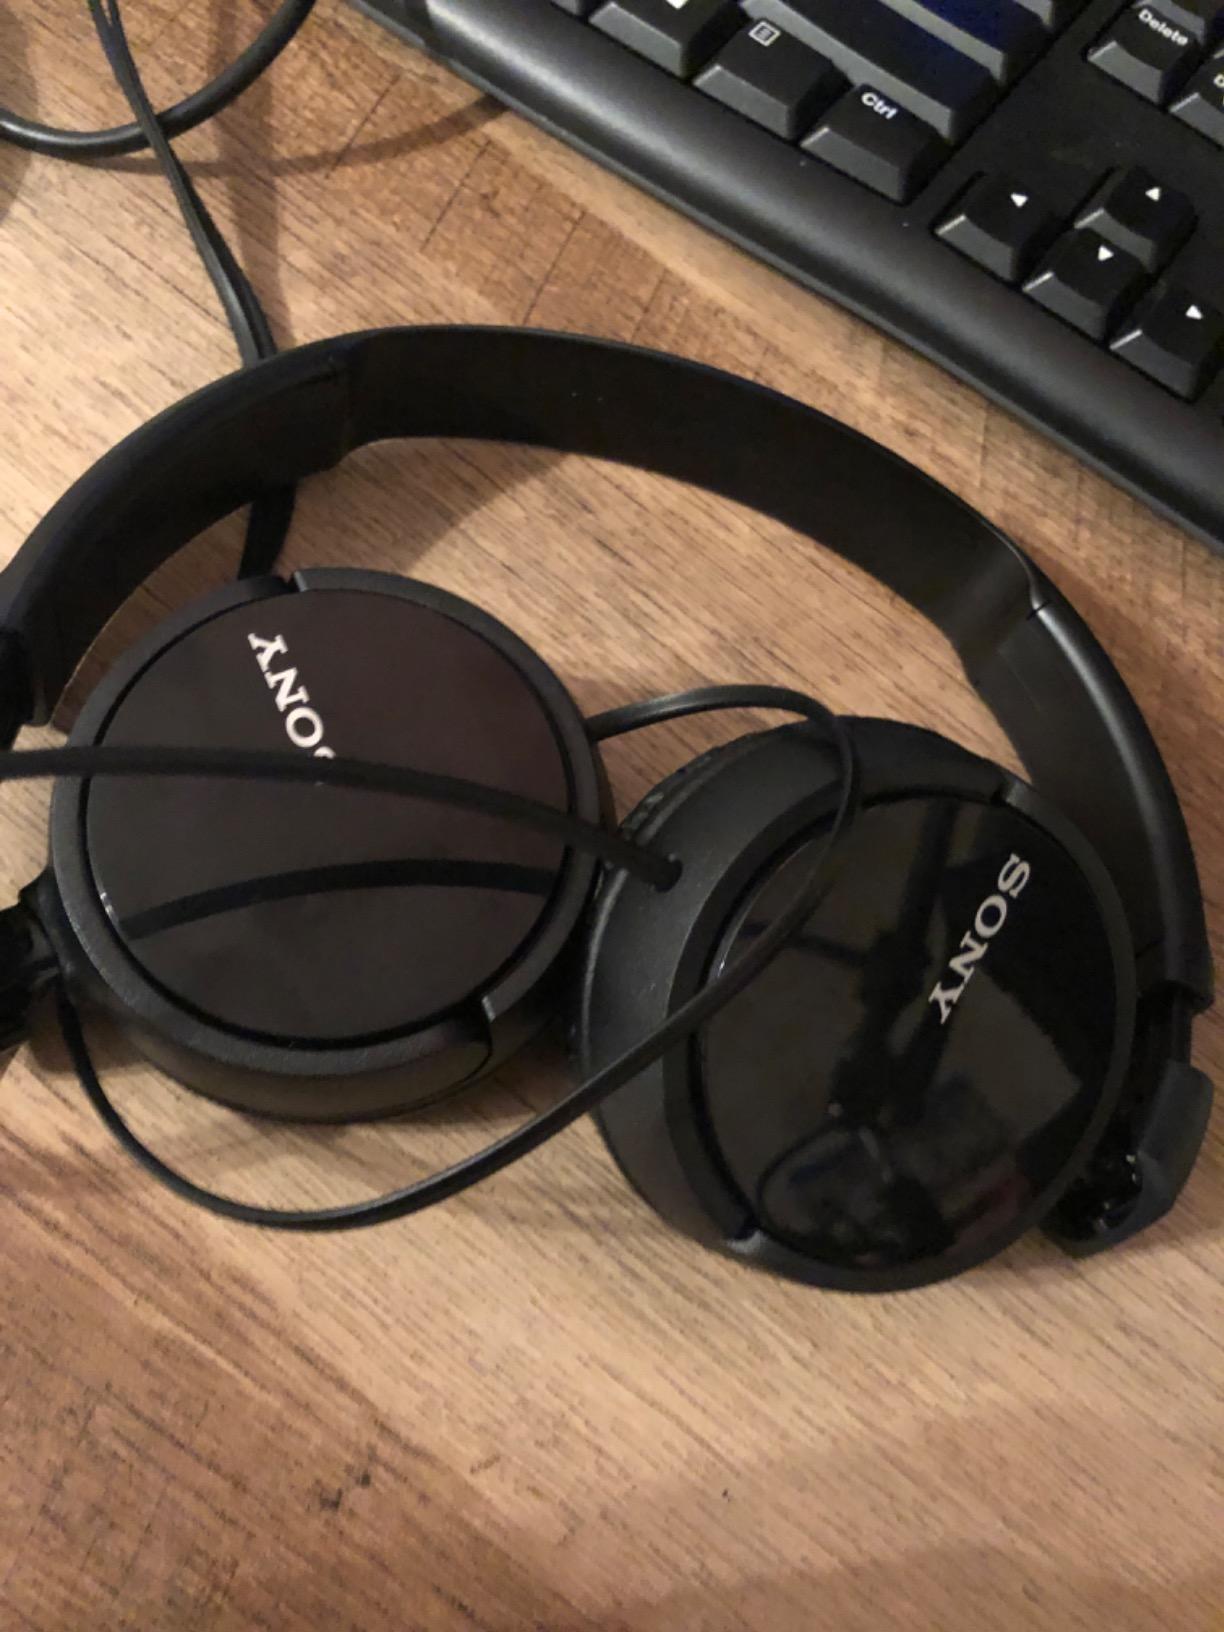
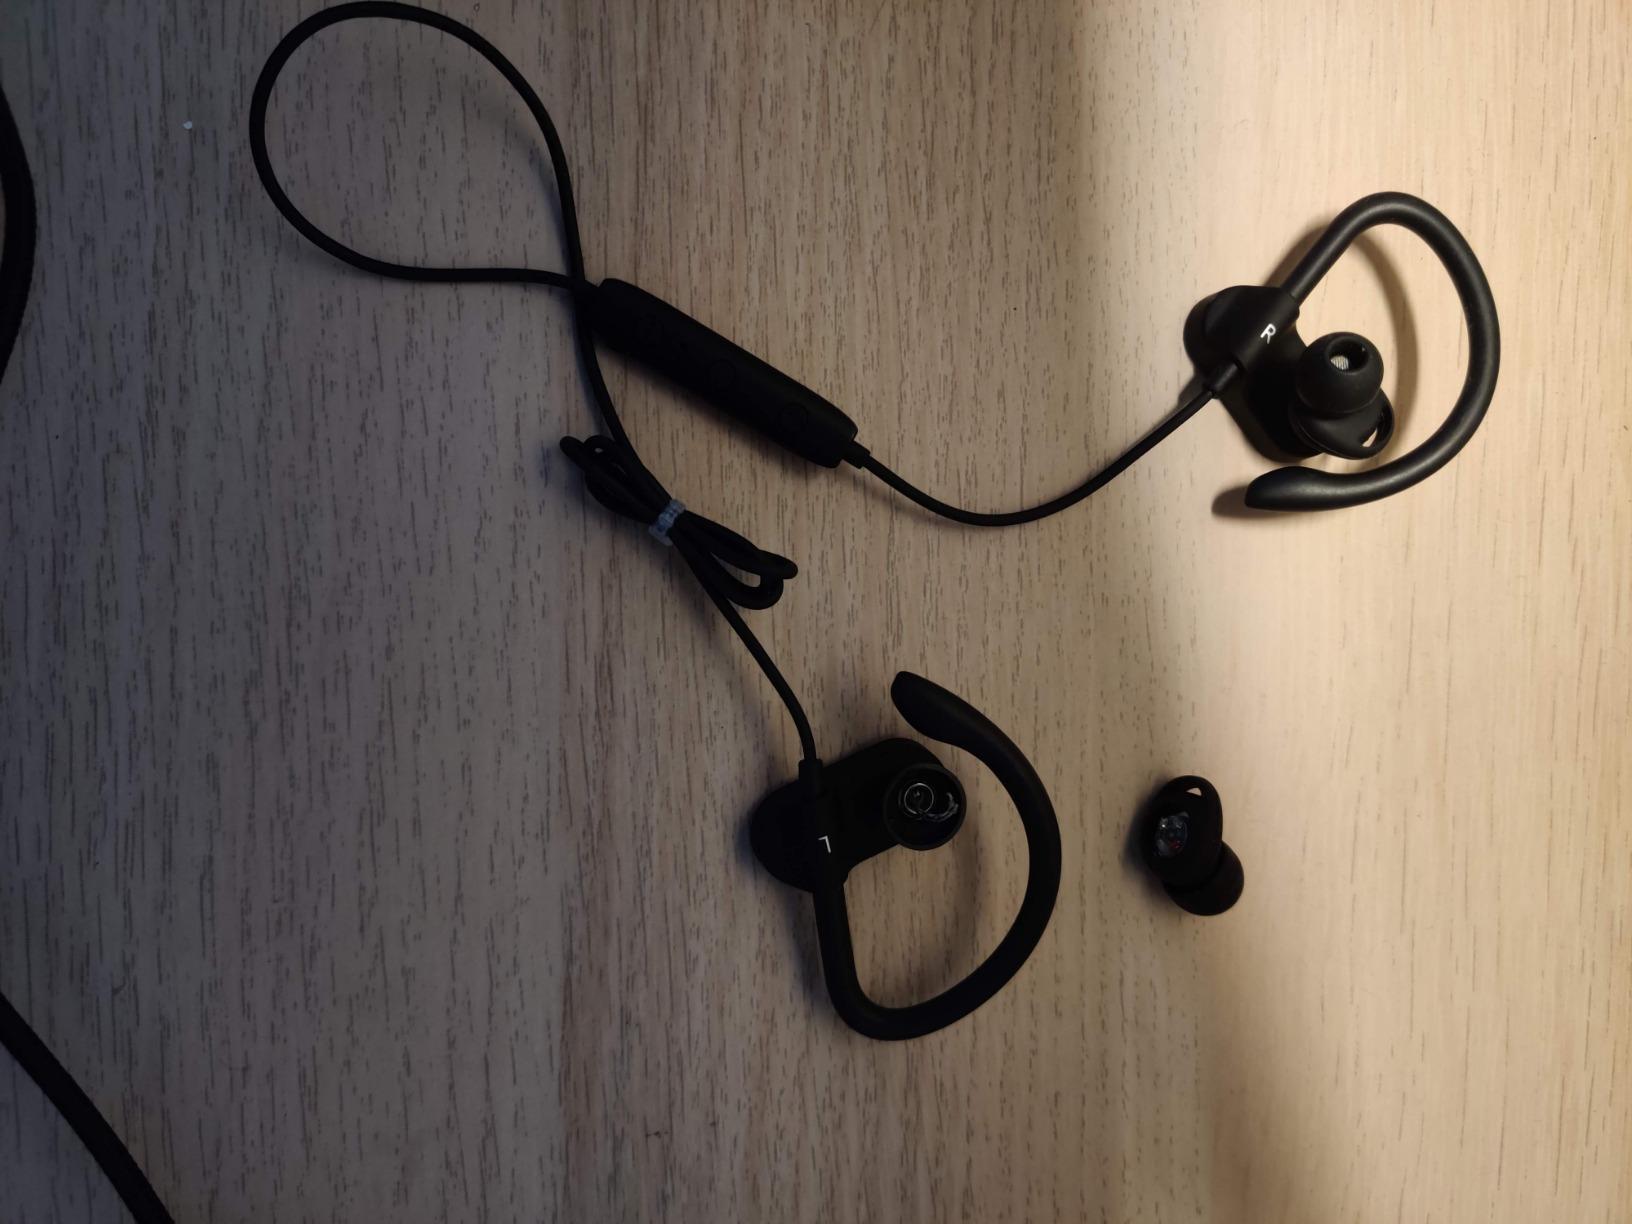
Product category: headphones
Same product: no